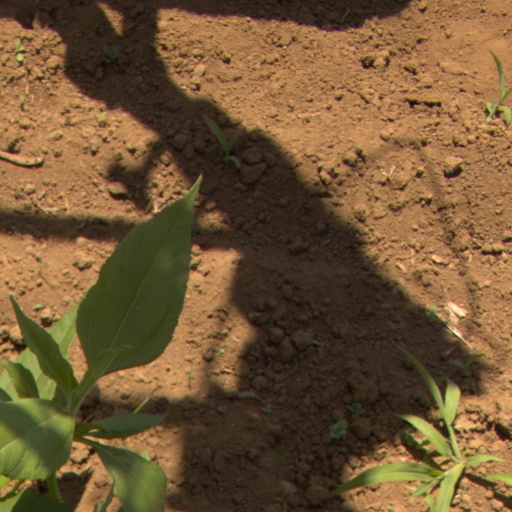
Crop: Jerusalem artichoke